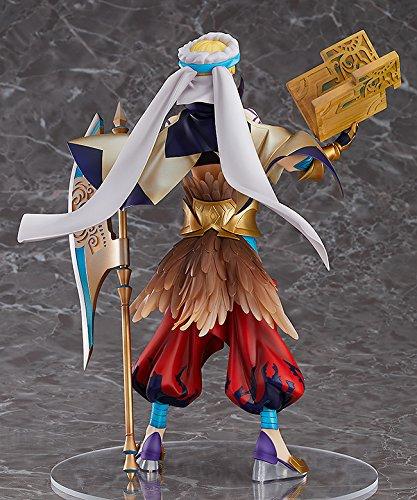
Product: Orange Rouge Fate/Grand Order: Caster/Gilgamesh 1: 8 Scale PVC Figure
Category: Toys & Games | Collectible Toys | Statues, Bobbleheads & Busts | Statues
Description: An Orange Rouge import.
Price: $146.87
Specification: ProductDimensions:7x5x9.3inches|ItemWeight:2pounds|ShippingWeight:2.45pounds(Viewshippingratesandpolicies)|DomesticShipping:ItemcanbeshippedwithinU.S.|InternationalShipping:Thisitemisnoteligibleforinternationalshipping.LearnMore|ASIN:B07FKDXY1G|Itemmodelnumber:MAY189826|Manufacturerrecommendedage:15yearsandup